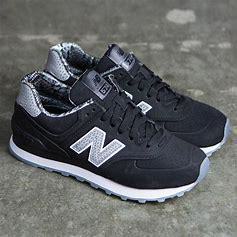
Brand: New
Model: Balance New Balance 574